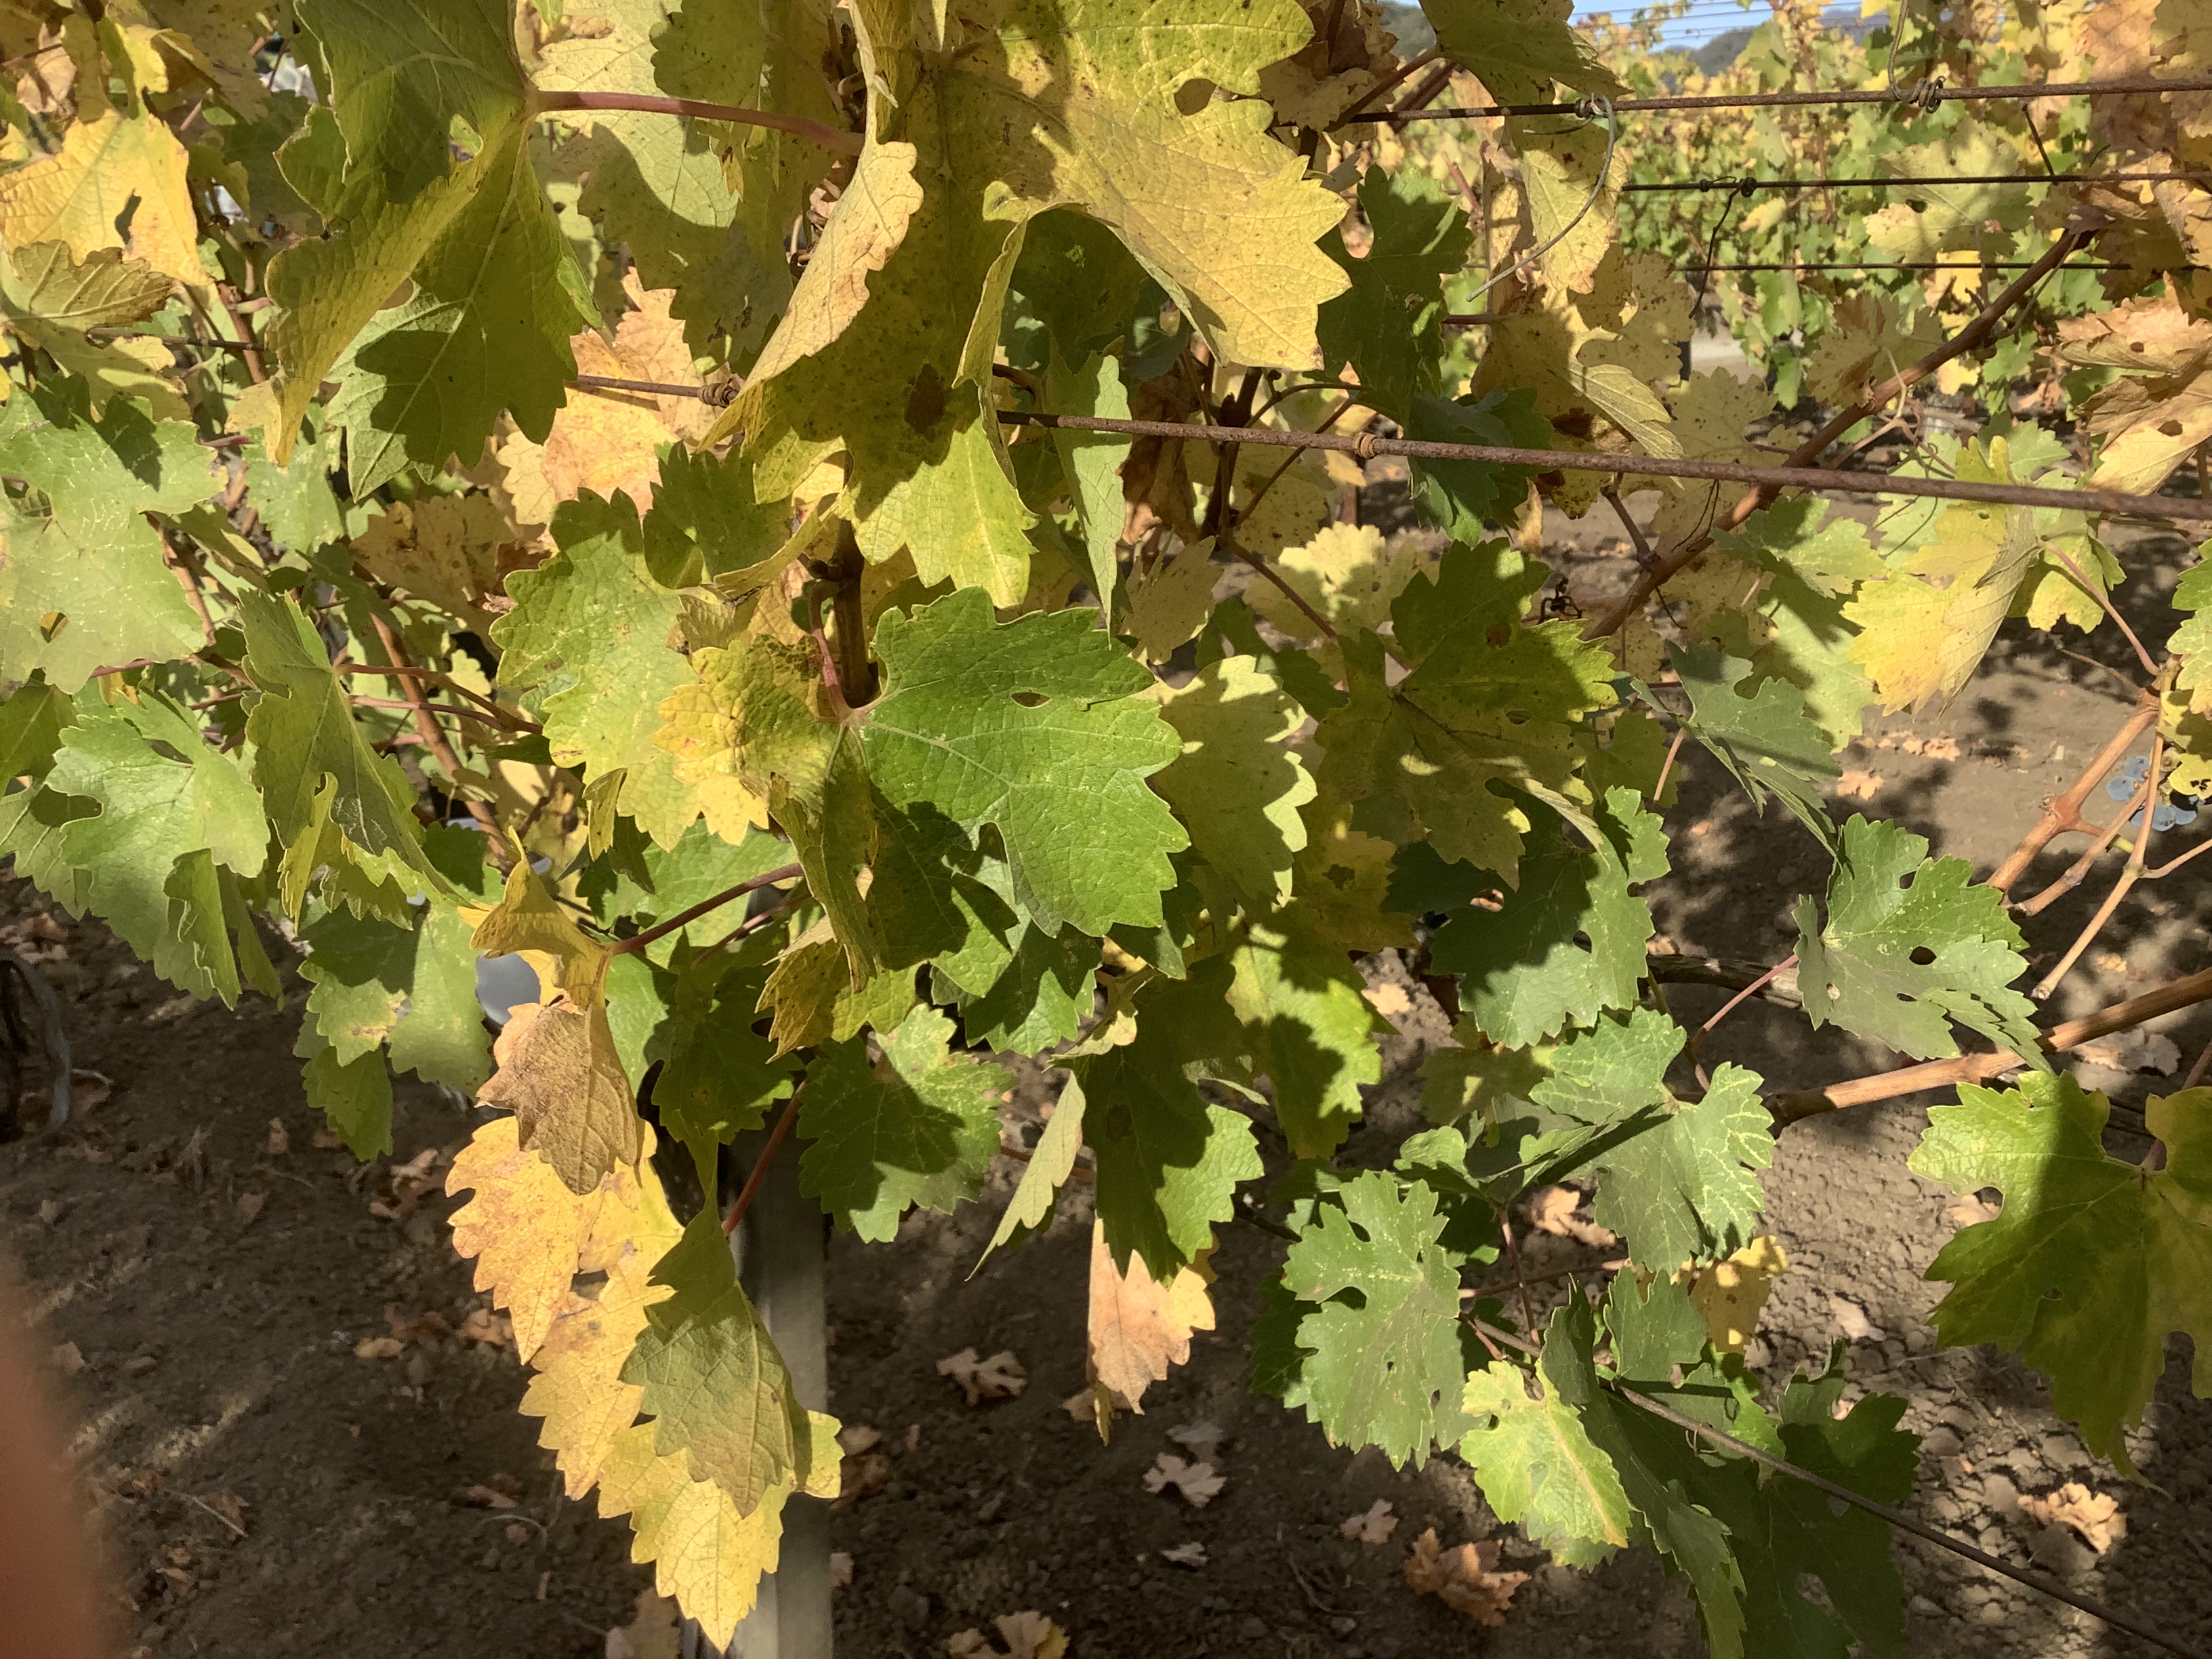
Label: No Virus